Hangar One (Los Angeles, California)

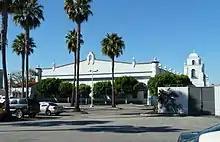
Street side view; the lower half of the wall facing the viewer were originally used as aprondoors.

The two-story brick and concrete building was one of five designed in the Spanish Colonial Revival style, and is the only remaining structure. The hangar is noted for its architecture, especially its elaborate towers, tile roofs and arches. The designers' intent was likely to promote the new airport. The building is , currently divided into of cargo handling space and of office space. The bay is in width by in length and is in height. It has two apron-side doors with a door width and height.